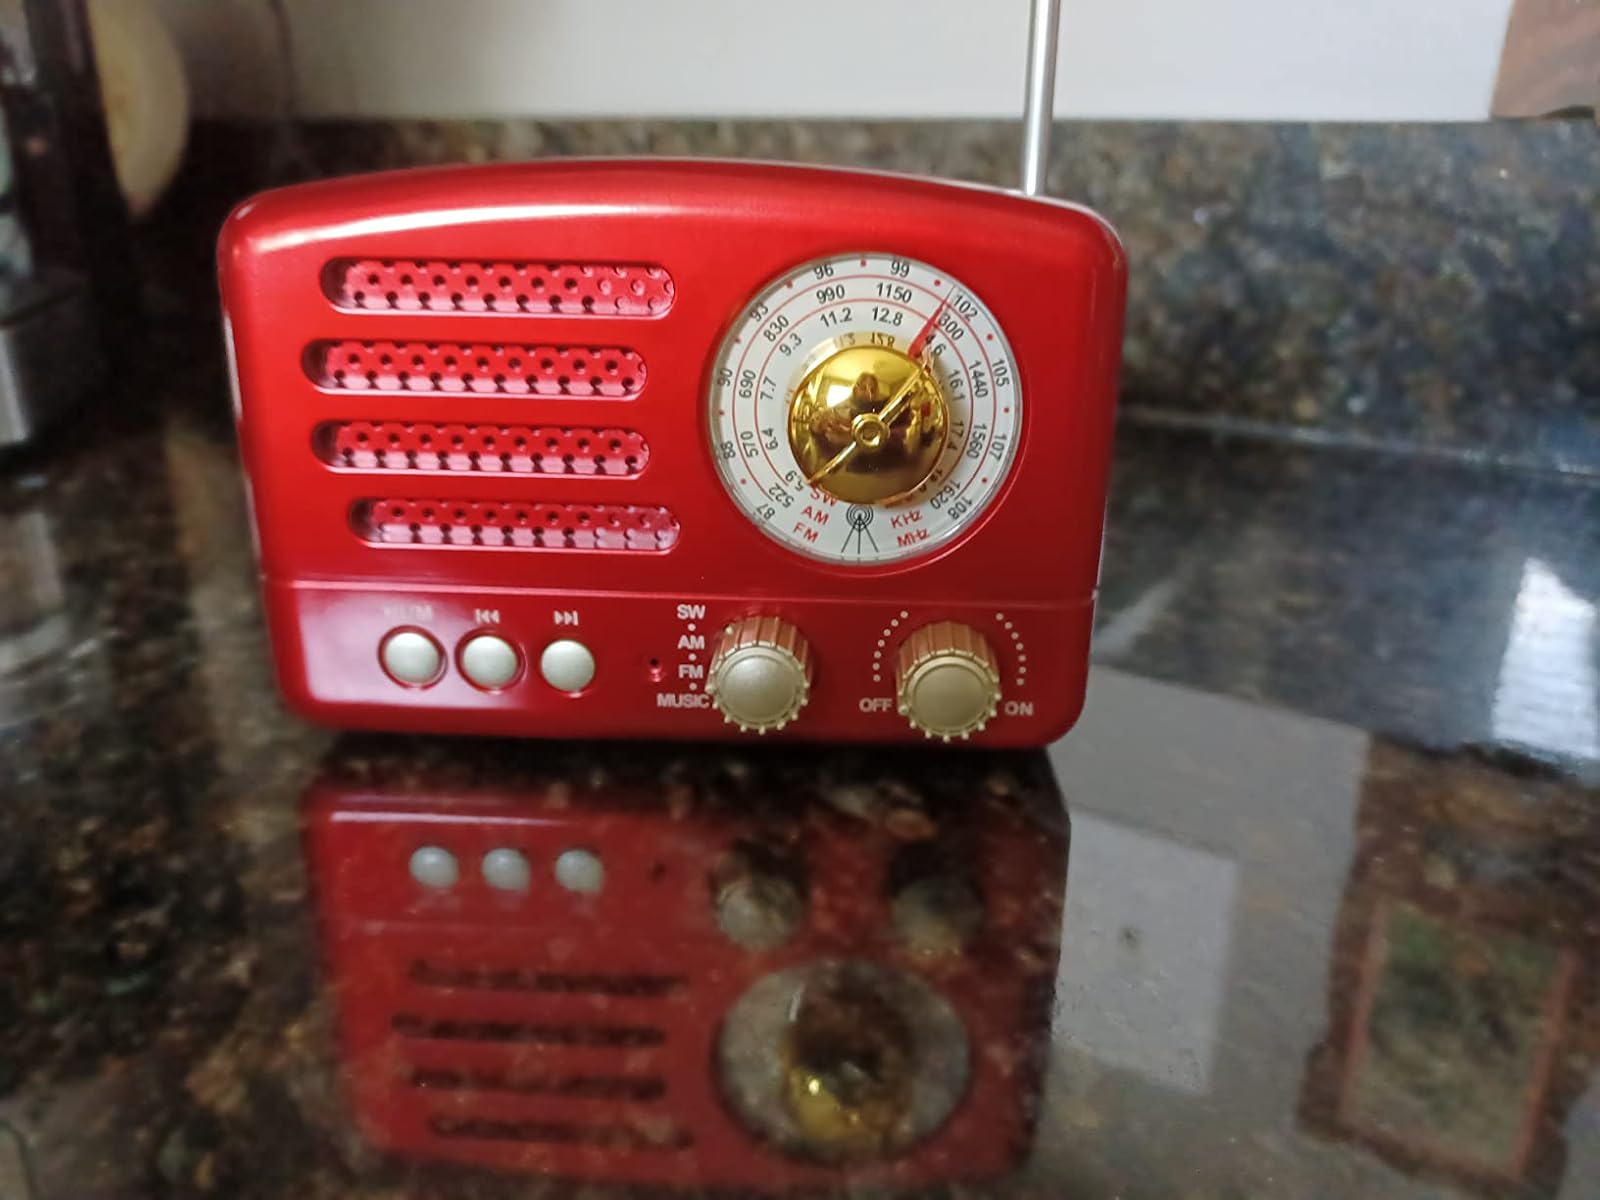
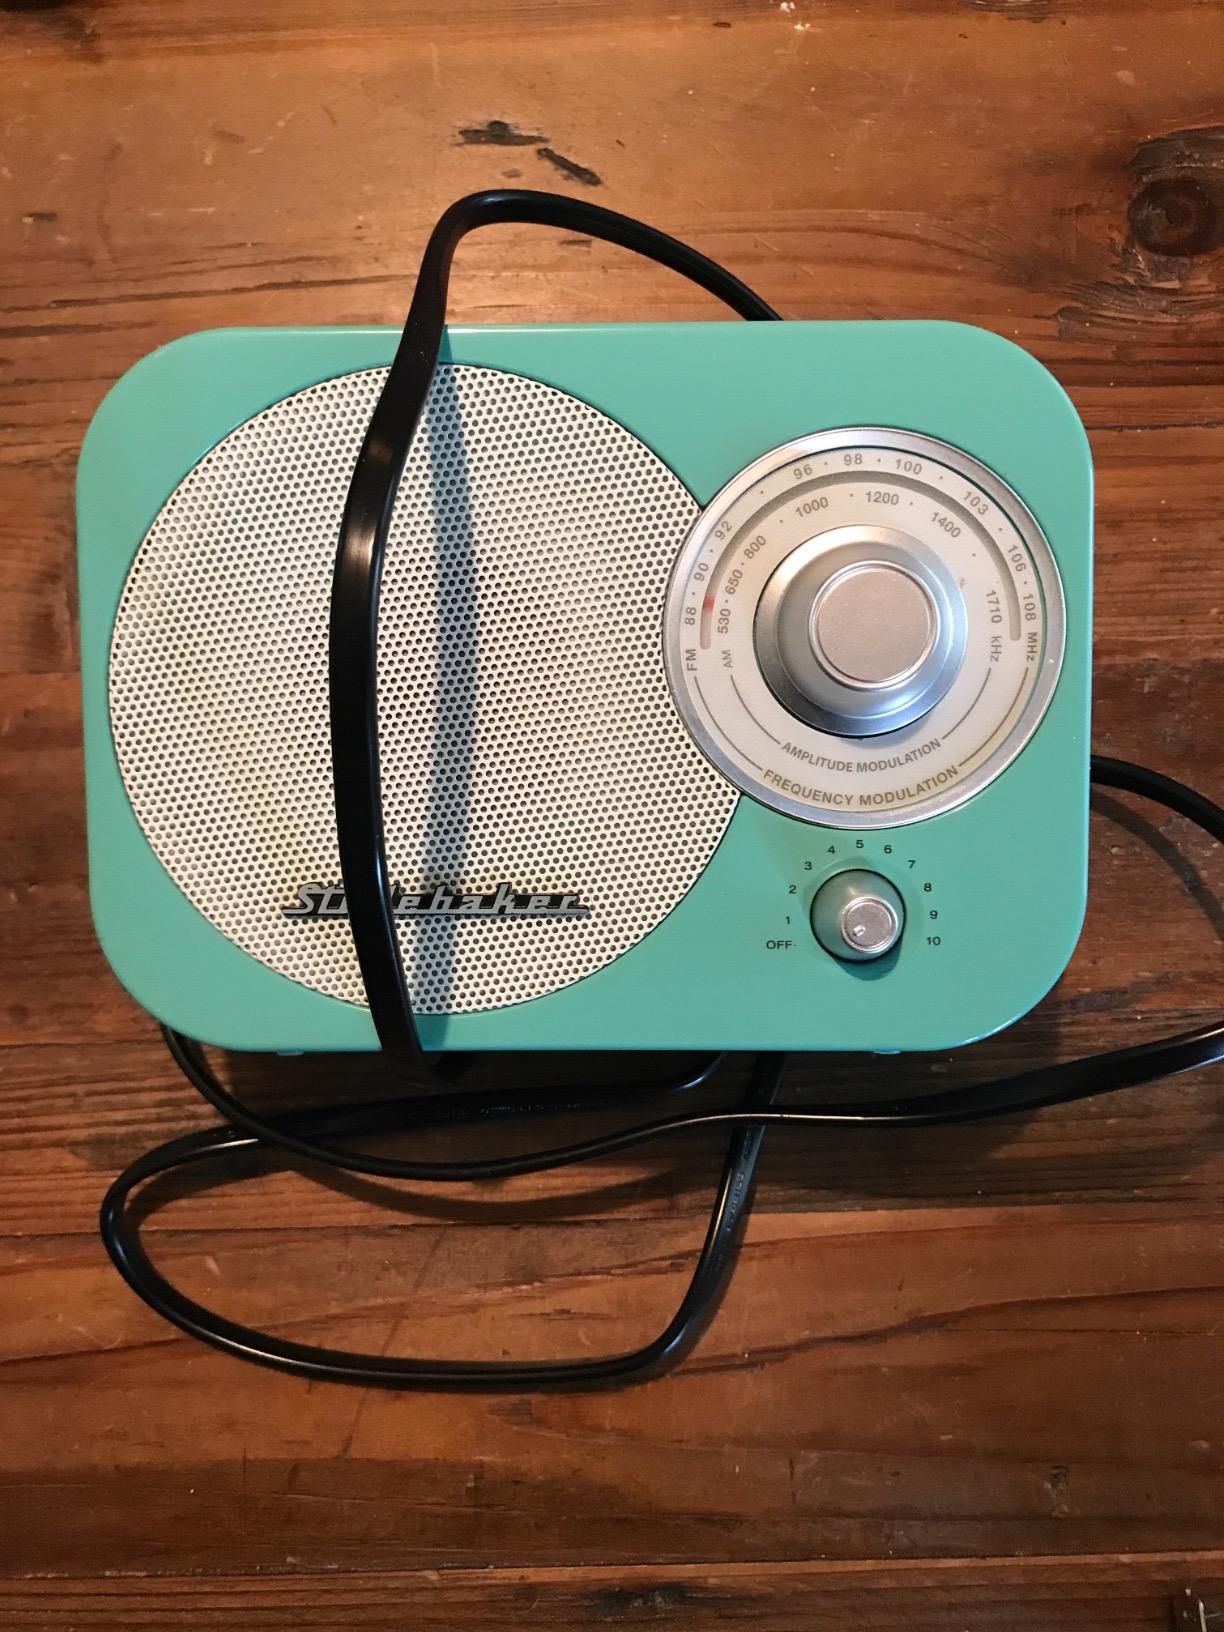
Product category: radio
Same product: no